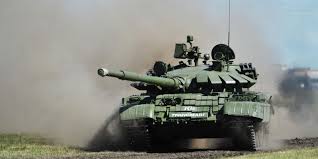
Label: T-62